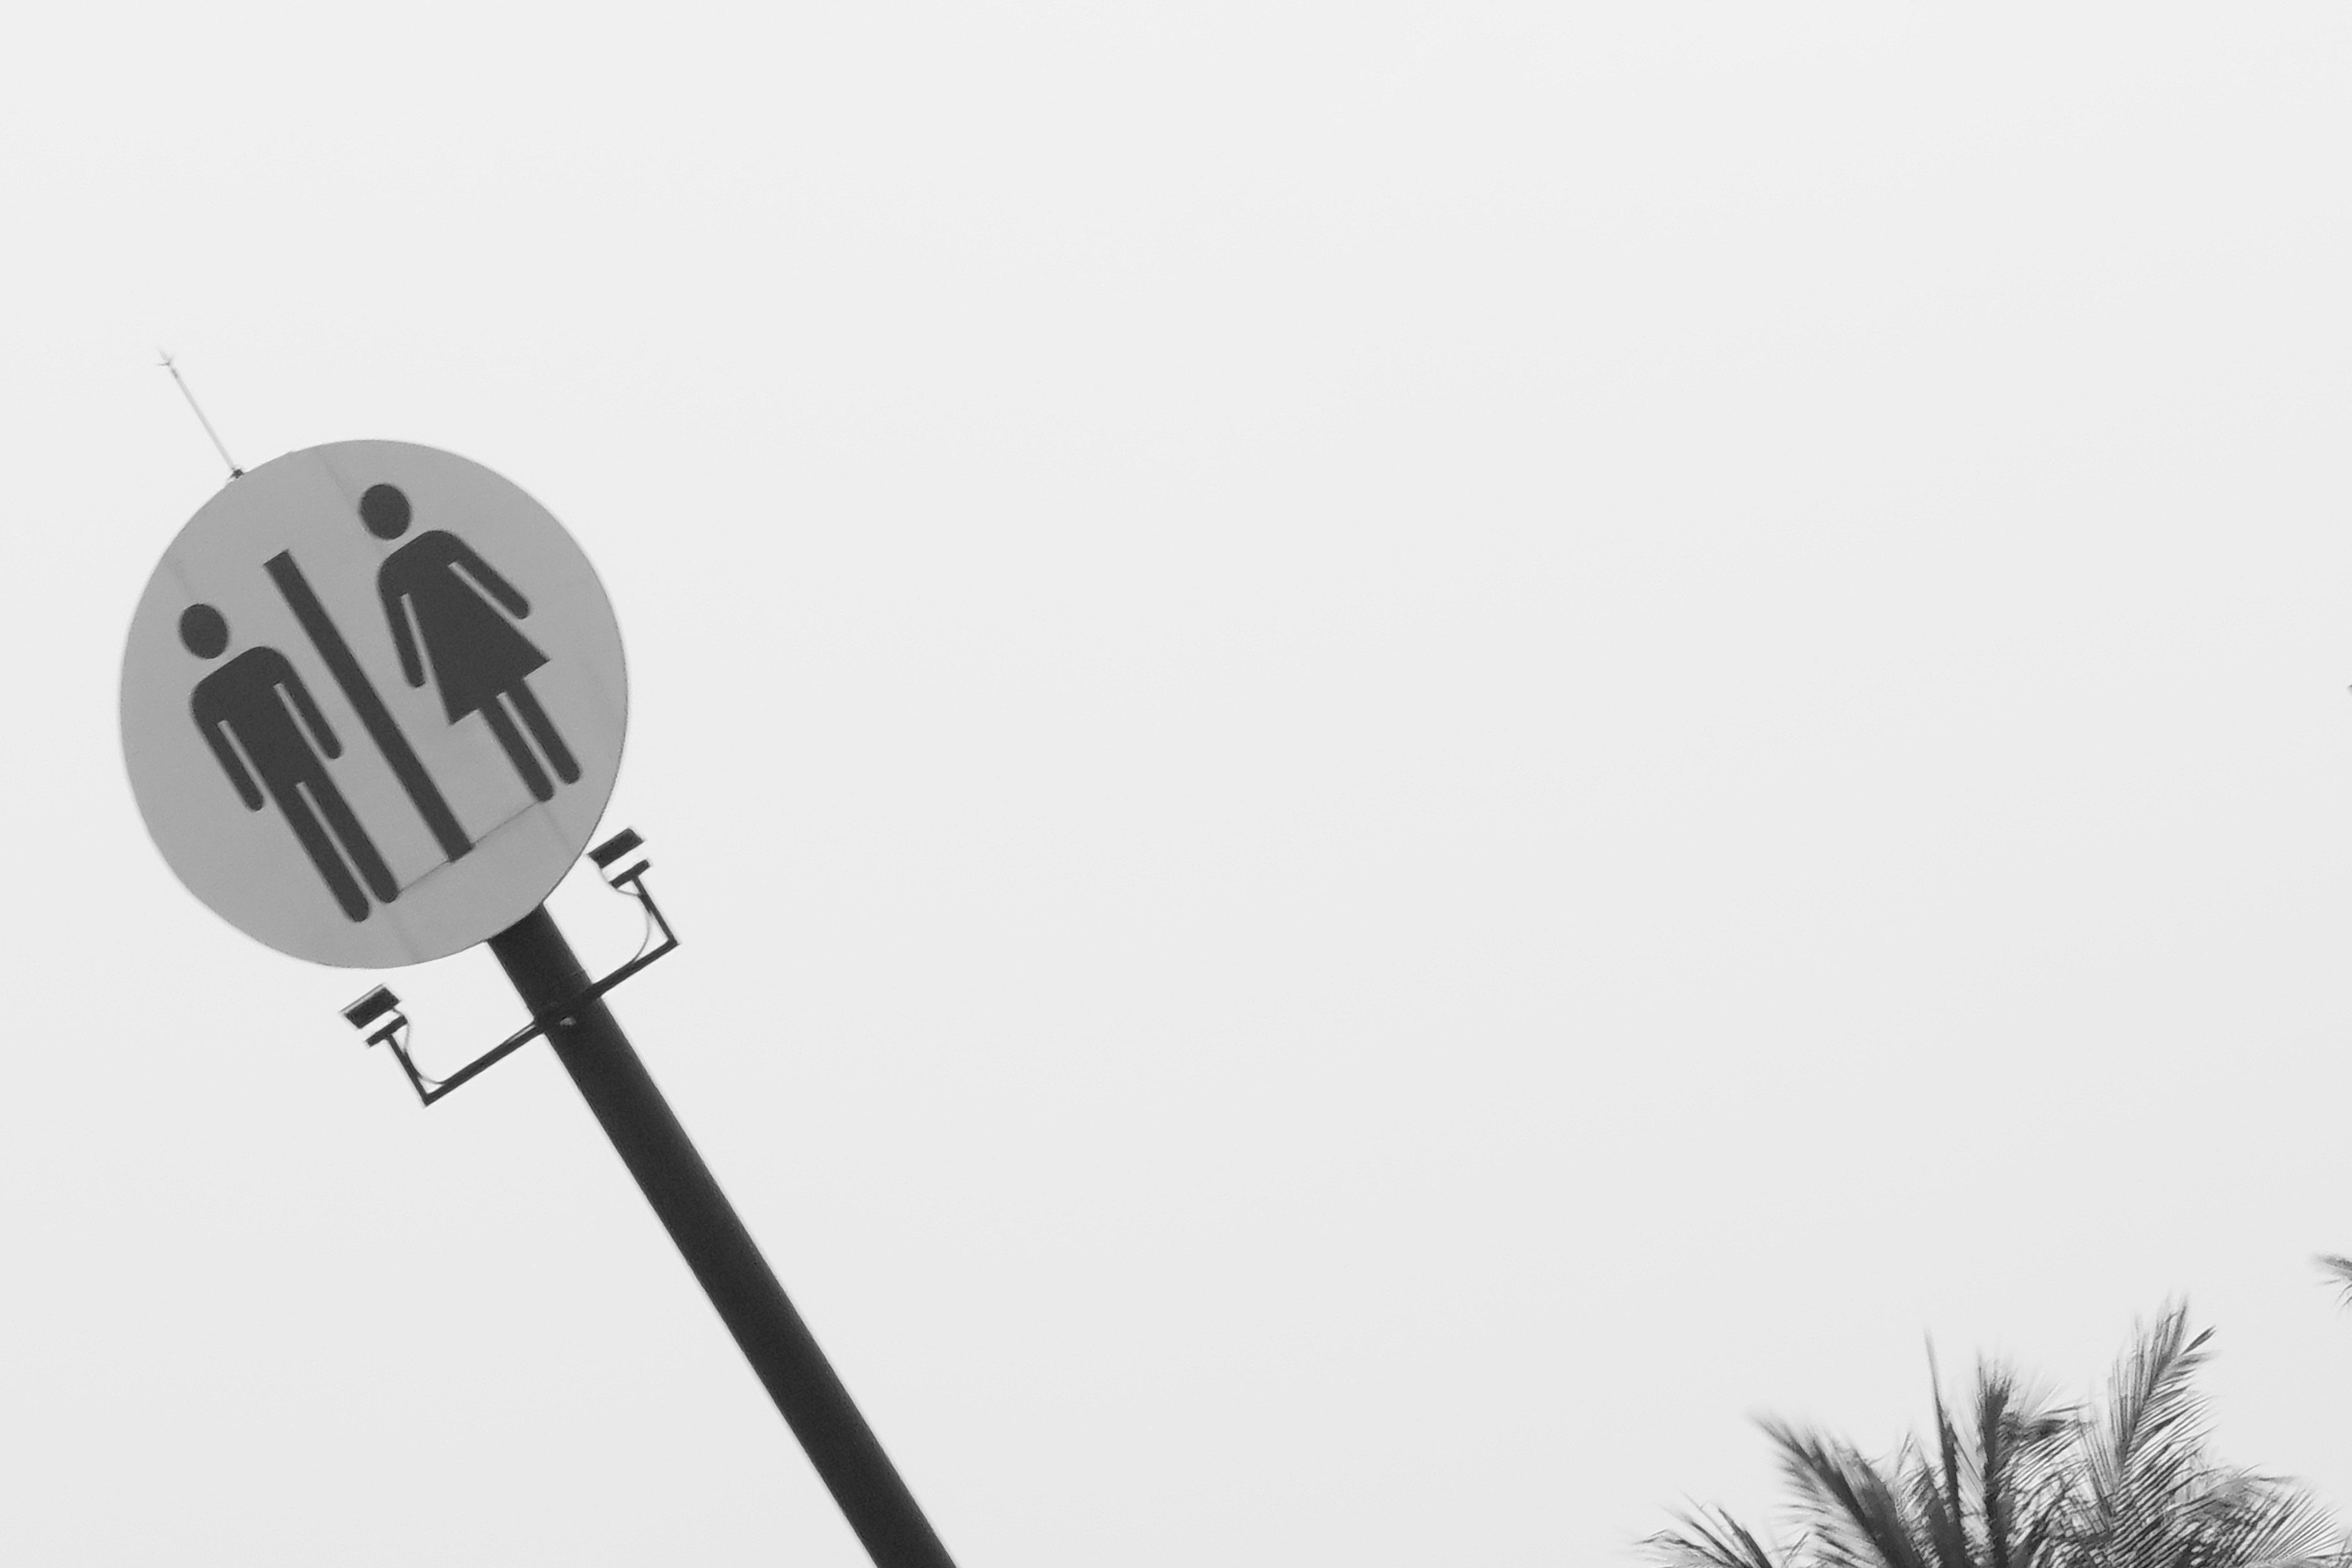
lines, colors, shadows, light, technology, street light, microphone, electronic device